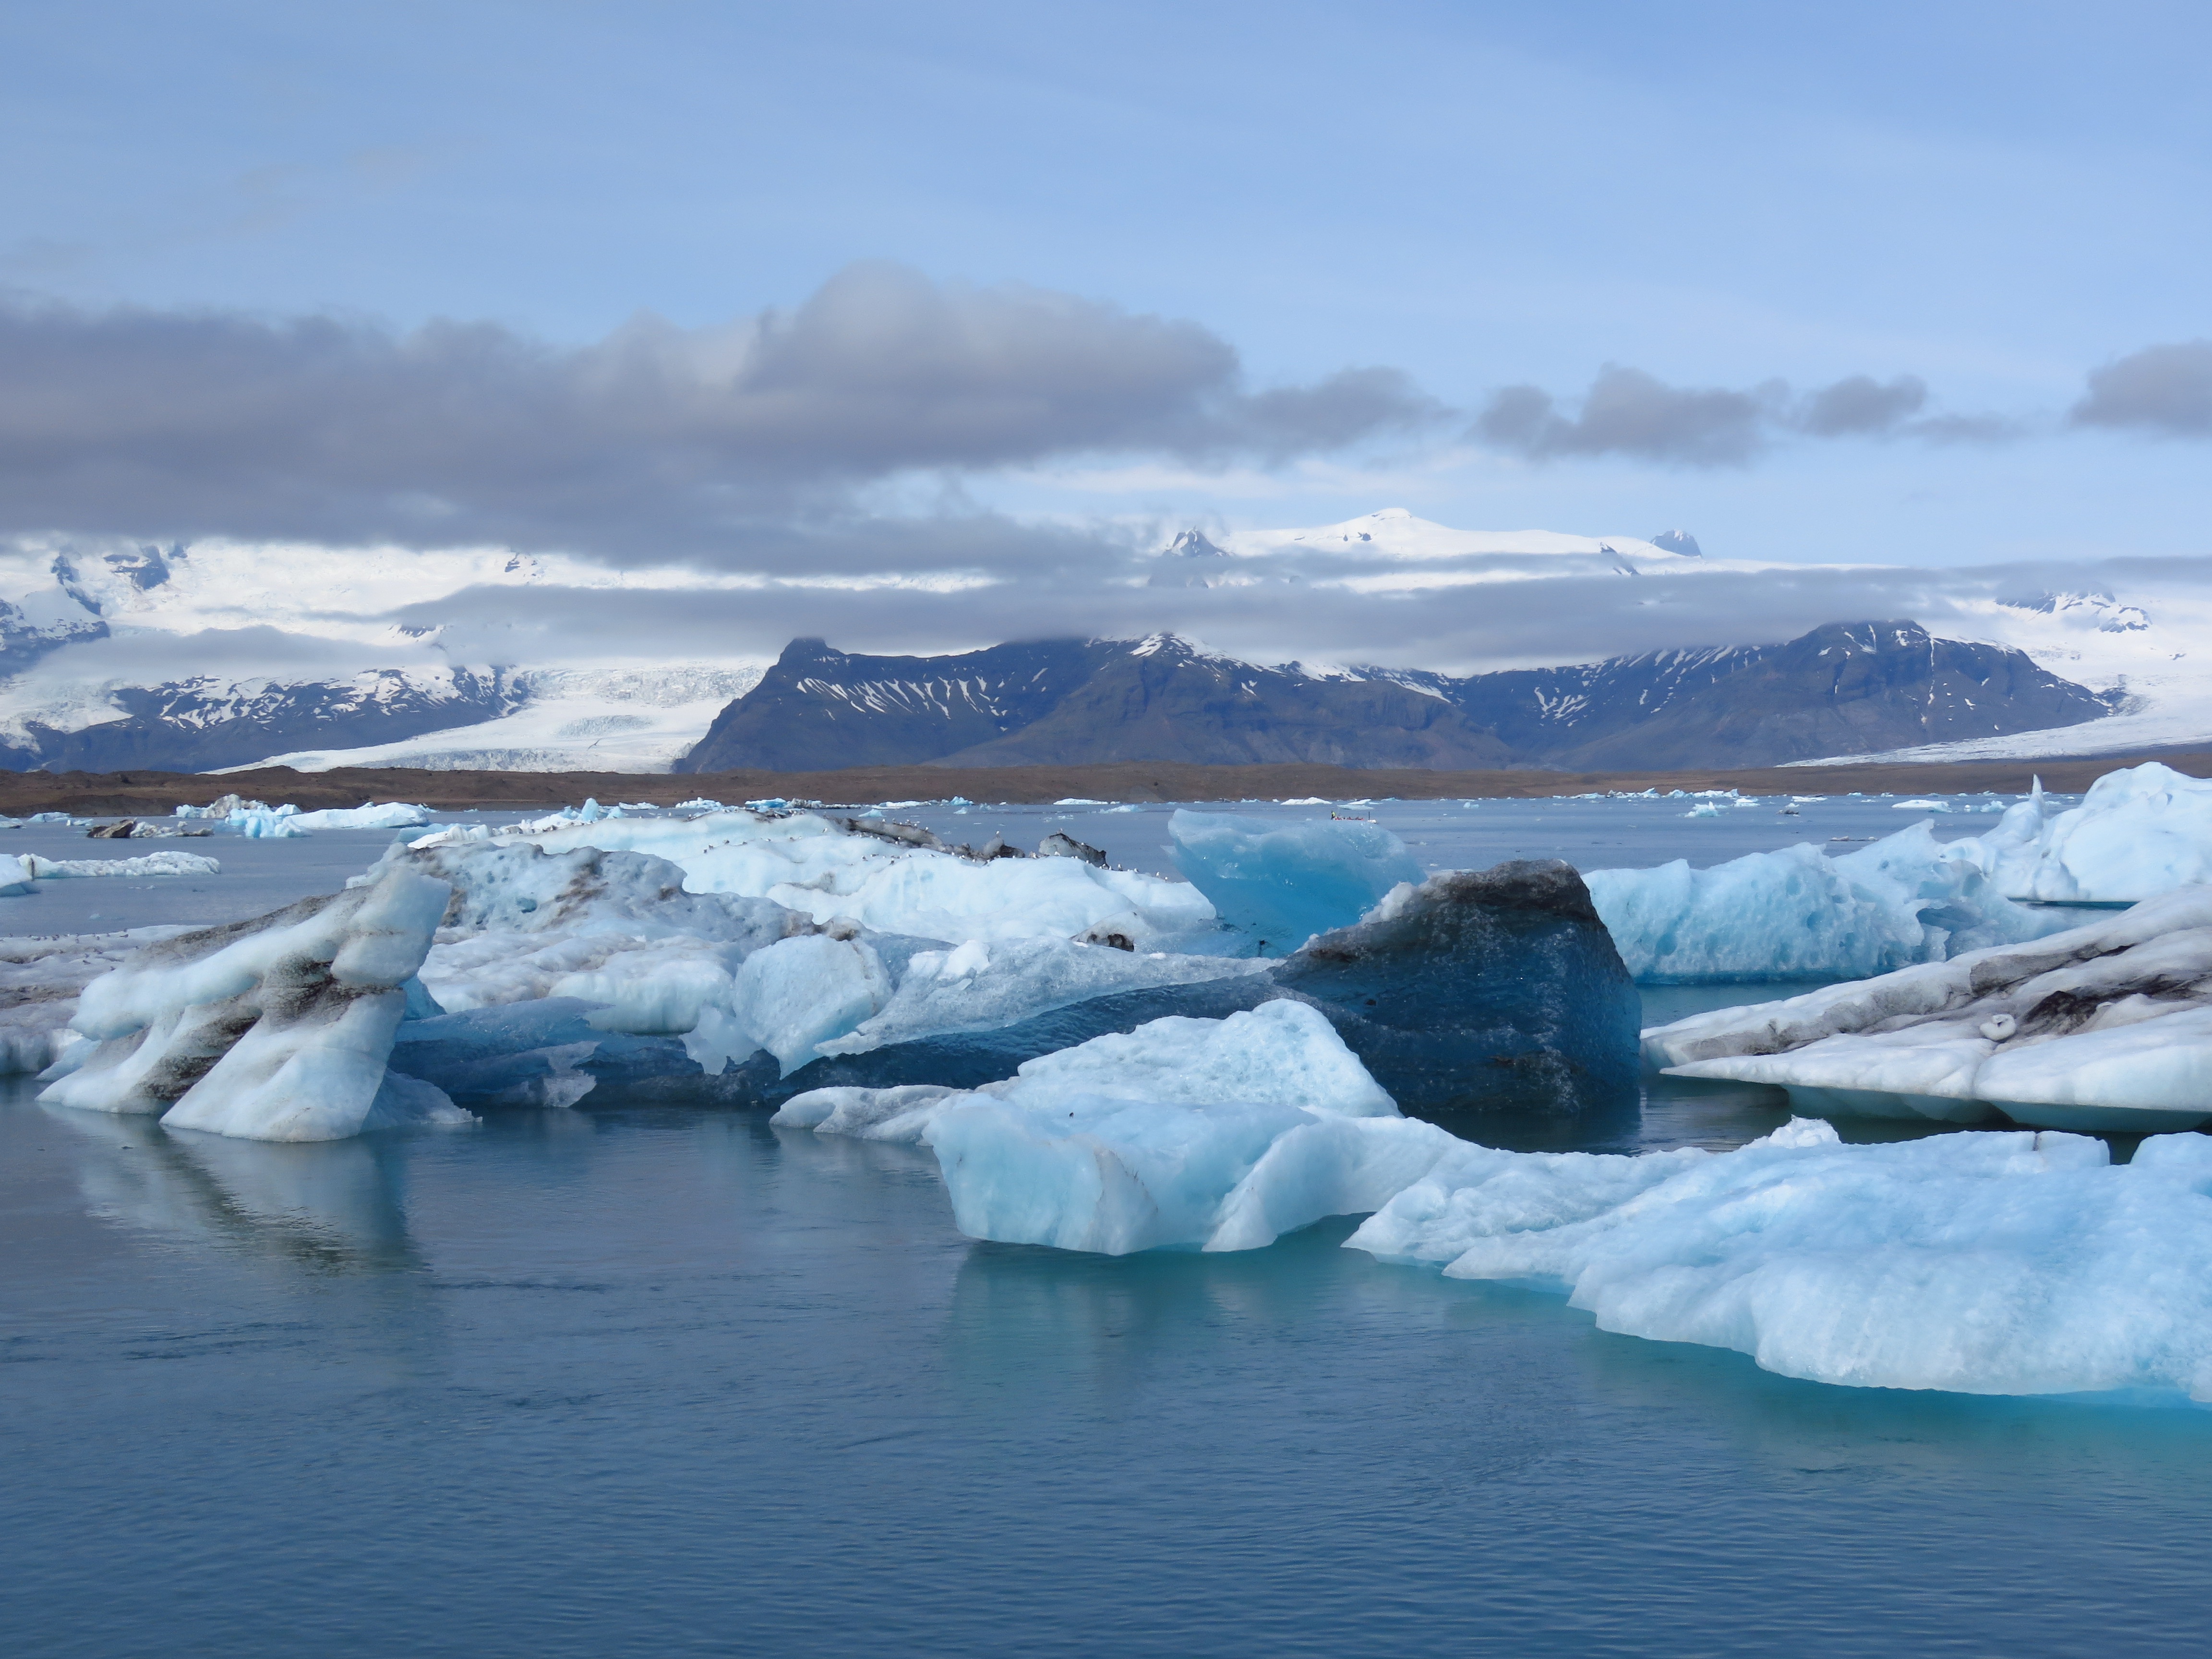
ice, glacier, iceland, arctic, iceberg, icebergs, g, freezing, landform, vatnajokull, arctic ocean, glacial lake, glacier lagoon, j gurssalon, geographical feature, glacial landform, ice cap, sea ice, polar ice cap